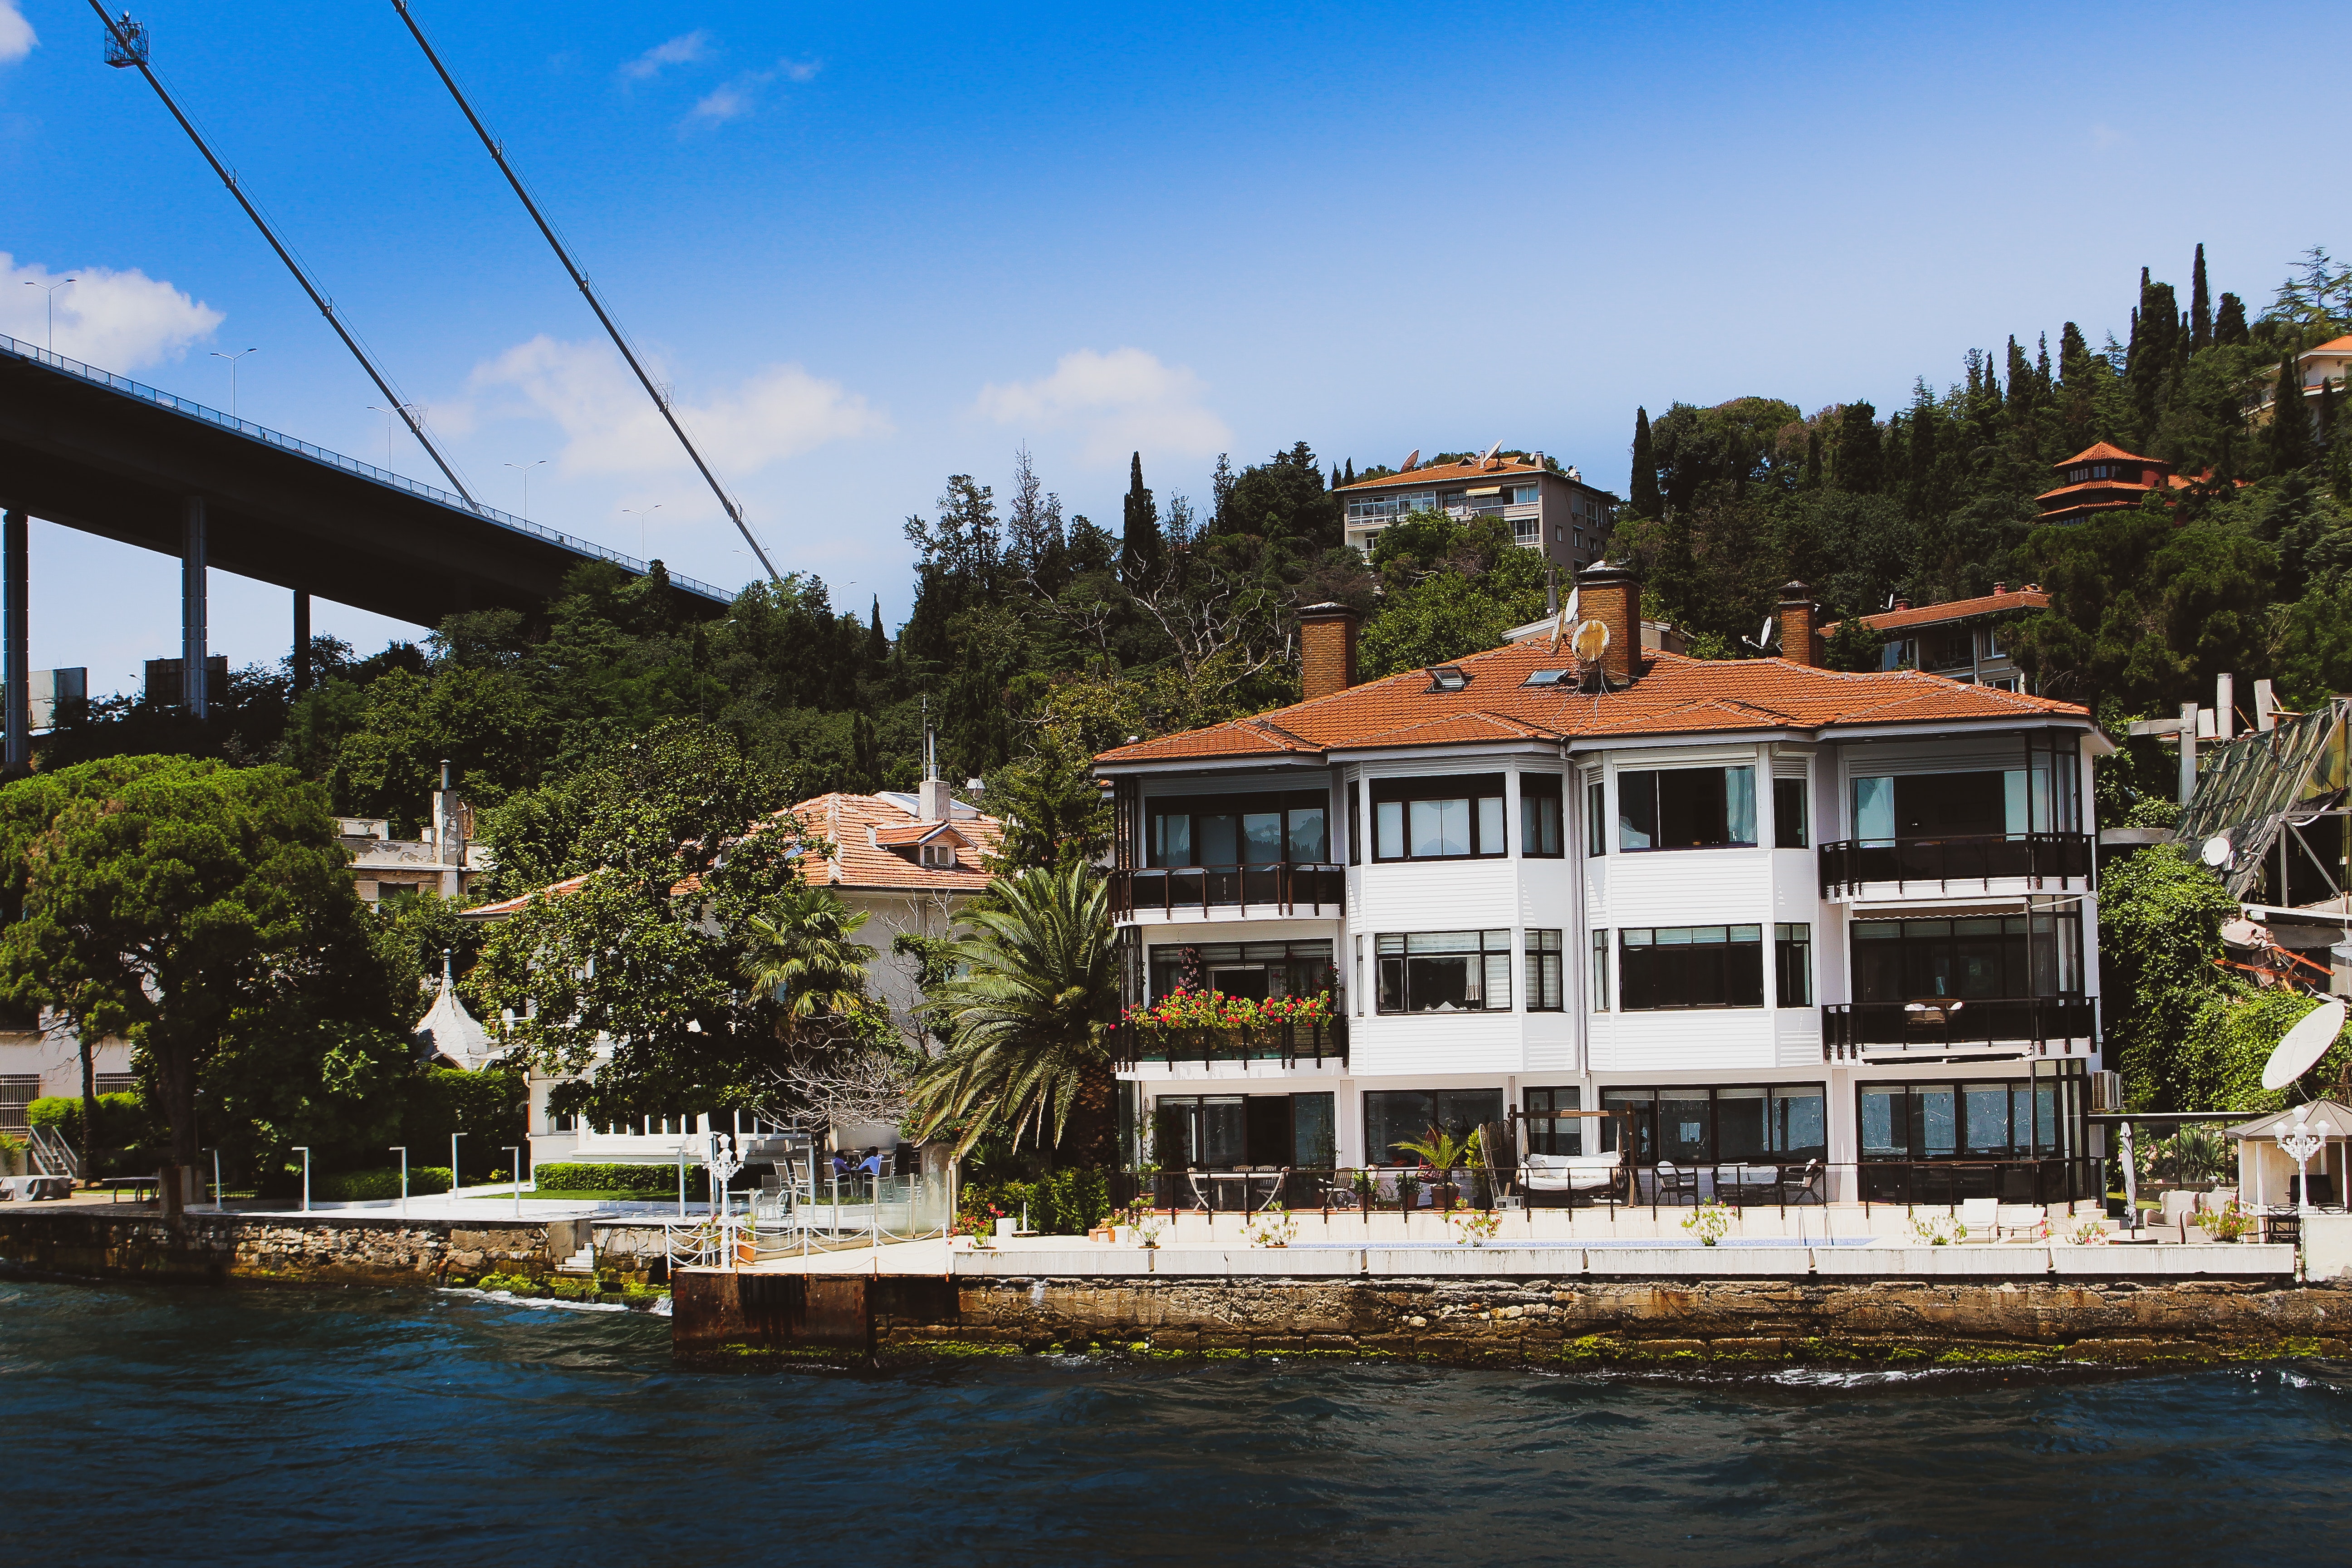
water, property, sky, house, home, architecture, waterway, real estate, tree, building, vacation, tourism, river, cloud, sea, leisure, lake, mountain, hill station, ocean, vehicle, tropics, estate, city, resort, condominium, bay, channel, coast